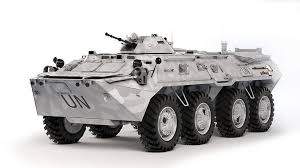
Label: BTR-80